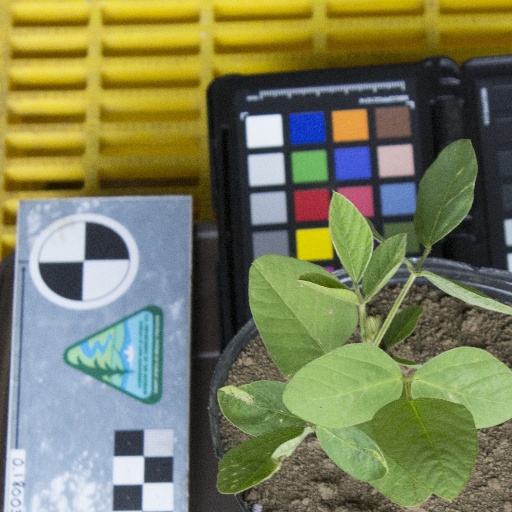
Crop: soybean